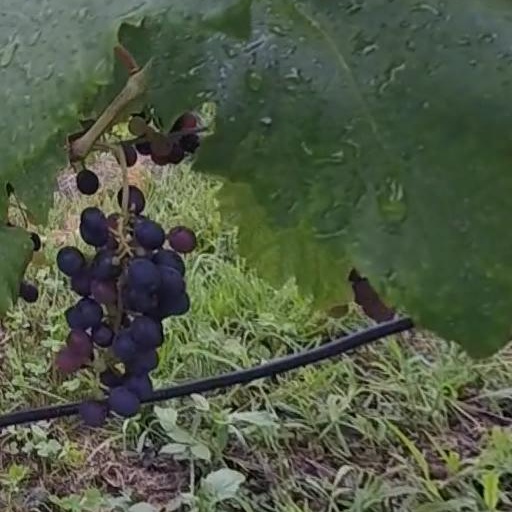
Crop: grape